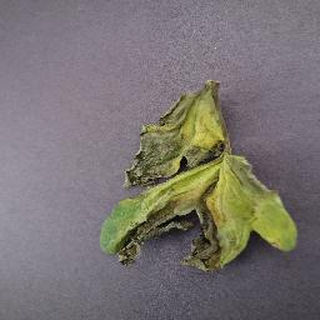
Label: tomato_late_blight